Strachenykh Street

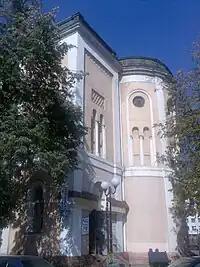
The synagogue "Tempel", today

Street of Strachenykh is a street located in the Ivano-Frankivsk old town between old town hall (Ratusha) and new city administration building Bily Dim. It is one of several small streets that lead to the city's rathaus.